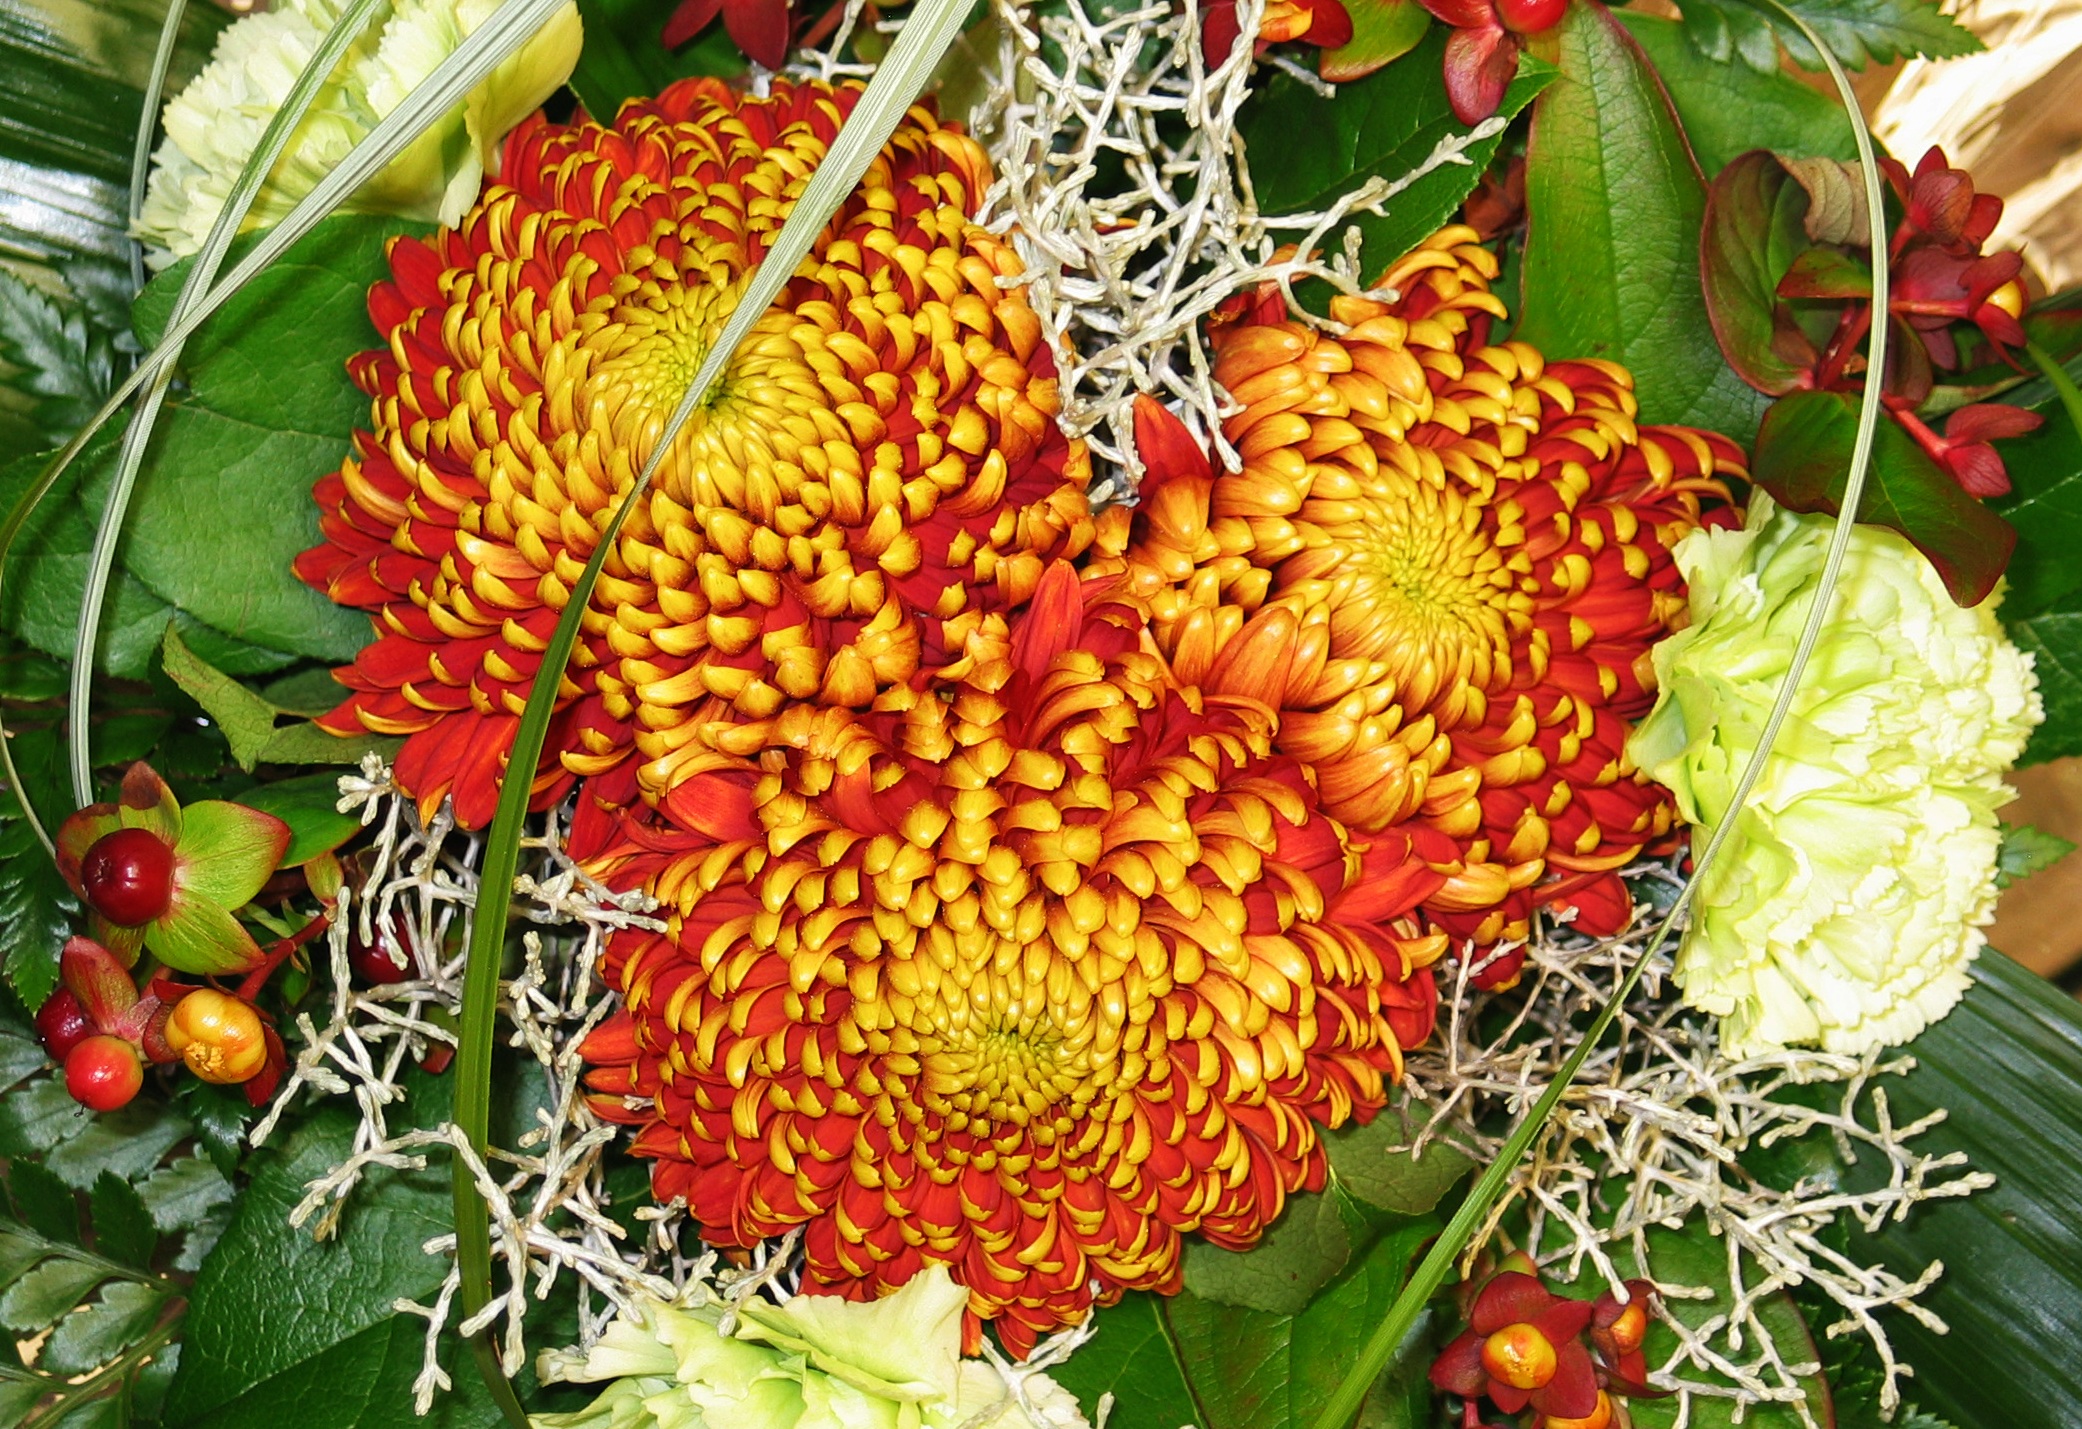
nature, plant, fruit, flower, bloom, celebration, bouquet, gift, orange, food, produce, botany, garden, flora, florist, petals, joy, birthday, floristry, surprise, nursery, beautiful flower, chrysanthemums, flowering plant, daisy family, autumn bouquet, floral design, land plant, flower arranging